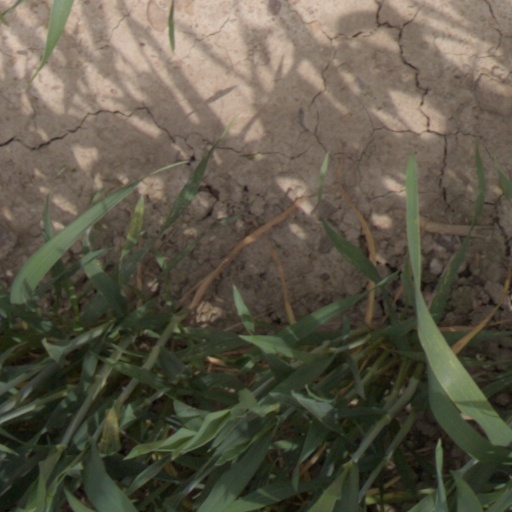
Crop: wheat